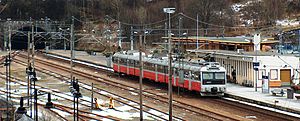
Arna Station
Arna Station er en jernbanestation på Bergensbanen, der ligger i bydelen Arna i Bergen i Norge. Stationen består af flere spor, en øperron med stationsbygning og adgang via en gangtunnel samt en busterminal. Desuden ligger der en godsterminal på stationsområdet.